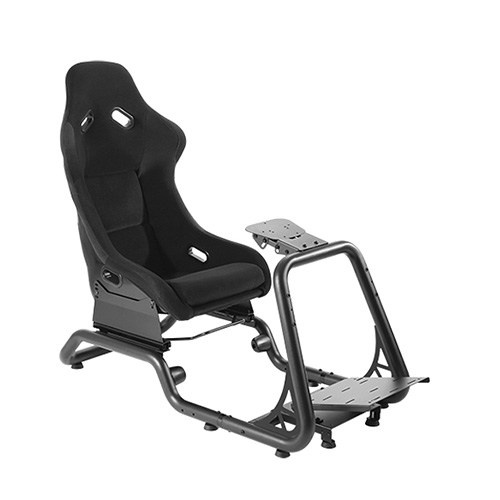
BRATECK Premium Racing Simulator Cockpit Seat Professional Grade Product for the Serious Sim Racer 600x12851515x1160mm
Brateck Premium Racing Simulator Cockpit Seat Professional Grade Product for the Serious Sim Racer DESCRIPTION Immerse yourself in driving simulations with the LUMI\'s racing simulator seat. The seat is a true racing car seat that glides forward, back and reclines. With its assertive stance and sculpted lines, the LRS02-BS Racing Simulator Seat is a balance of beauty and strength and has undergone thorough modification to offer greater driving enjoyment and conform in all driving situation, from the racetrack to rally. The sturdy steel frame has adjustable mounts for: wheel (pre-drilled for Logitech, Thrustmaster and Fanatec wheels), pedals and shifters. FEATURES ÔùÅAdjustable Fiberglass Bucket Seat: glides forward & back and reclines to offer the key element of the ideal driving position over long gaming hours ÔùÅAdjustable Steering Wheel Plate: adjusts up/down & forward/back ÔùÅAdjustable Pedal Mount(Plate): enables tilting and forward-back location conforming to your body for optimum support ÔùÅAerodynamic Chassis Profile: for stability ÔùÅHigh Quality Powder-Coated Finish: prevents scratches and rust SPECIFICATION Product Category: Racing Simulator Cockpit Rank: Standard Dimensions: 600x1285~1515x1160mm (23.6\'x50.6\'~59.6\'x45.7\') Weight Capacity: 100kg (220lbs) Frame Type: Fixed Frame Frame Material: Steel Frame Surface Finish: Powder Coating Frame Color: Fine Texture Black Seat Type: Fiberglass Bucket Seat with Cotton Fabric Cover Seat Width: 460mm (18.1\') Seat Gliding Track: 220mm (8.7\') Seat Height Range: 25mm (0.98\') Seat Back Tilt Range: +6??~-6?? Steering Wheel Panel Tilt Range: +25??~-35?? Pedal Panel Tilt Range: 0??/15??/27?? Cable Management: Yes Accessory Kit Package: Normal/Ziplock Polybag
Brand: During Days
Category: Electronics > Video Game Console Accessories > Home Game Console Accessories